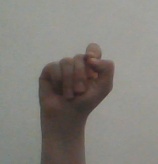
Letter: fa